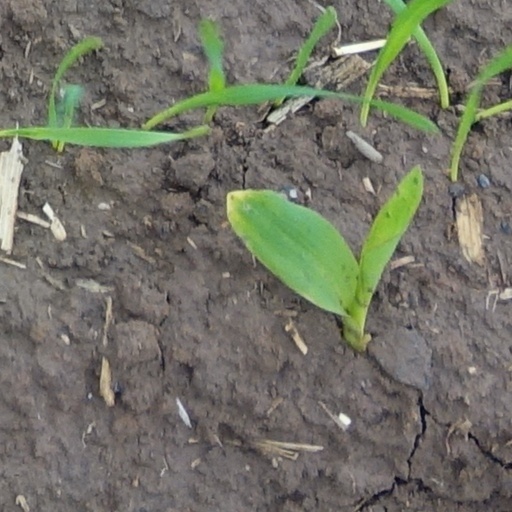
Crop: wheat